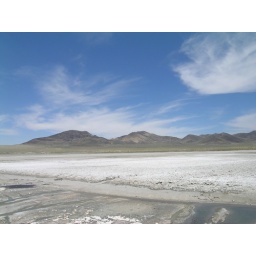
A typical dry lake bed in central Nevada.